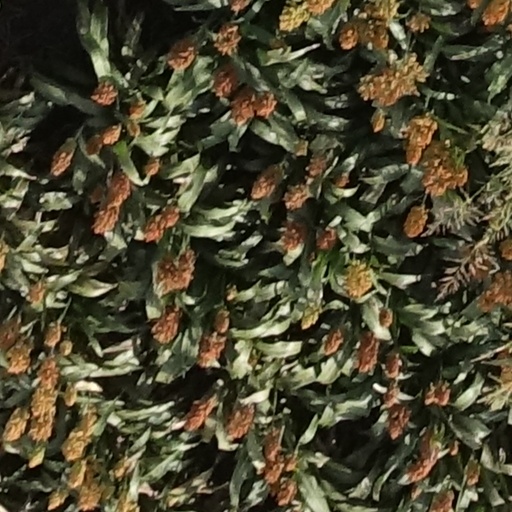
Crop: sorghum